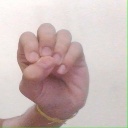
अक्षर: उ